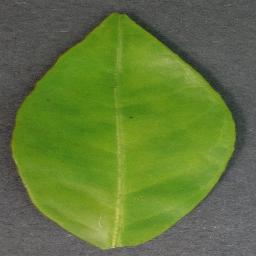
Label: Orange___Haunglongbing_(Citrus_greening)